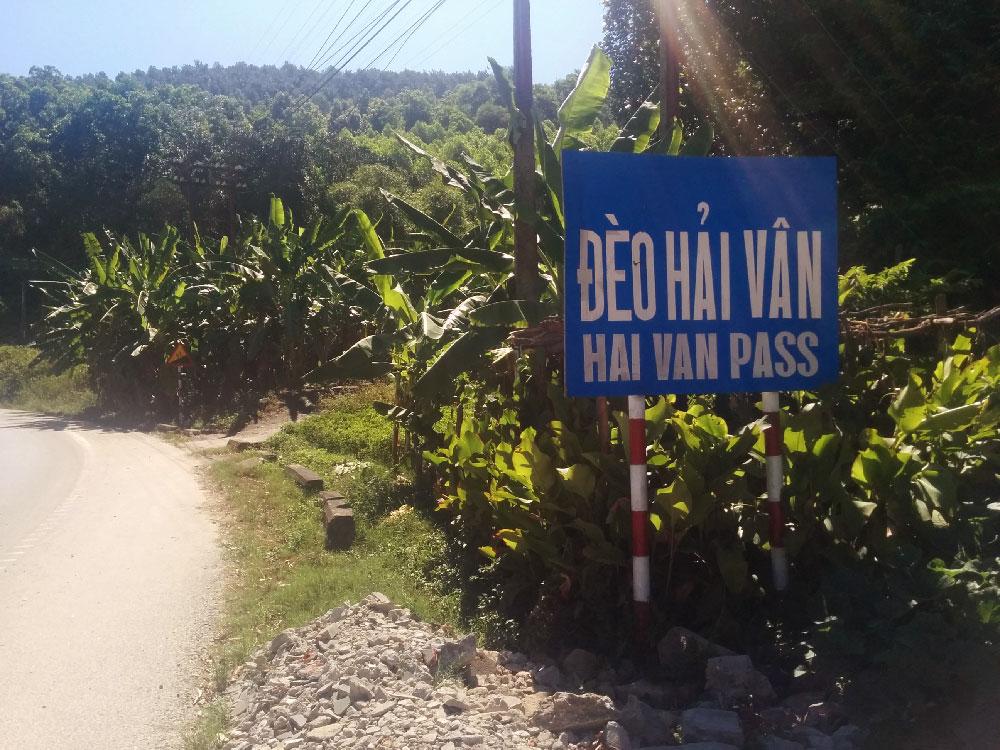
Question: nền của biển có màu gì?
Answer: màu xanh dương